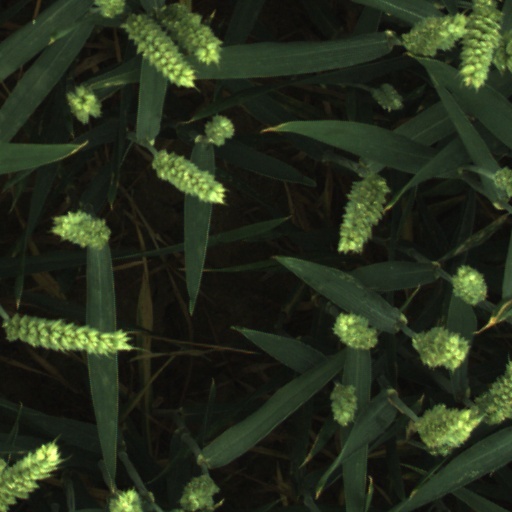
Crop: wheat